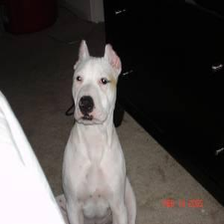
Species: dog
Breed: american pit bull terrier